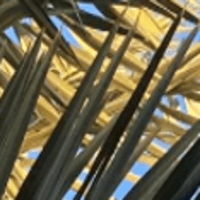
Label: Healthy sample